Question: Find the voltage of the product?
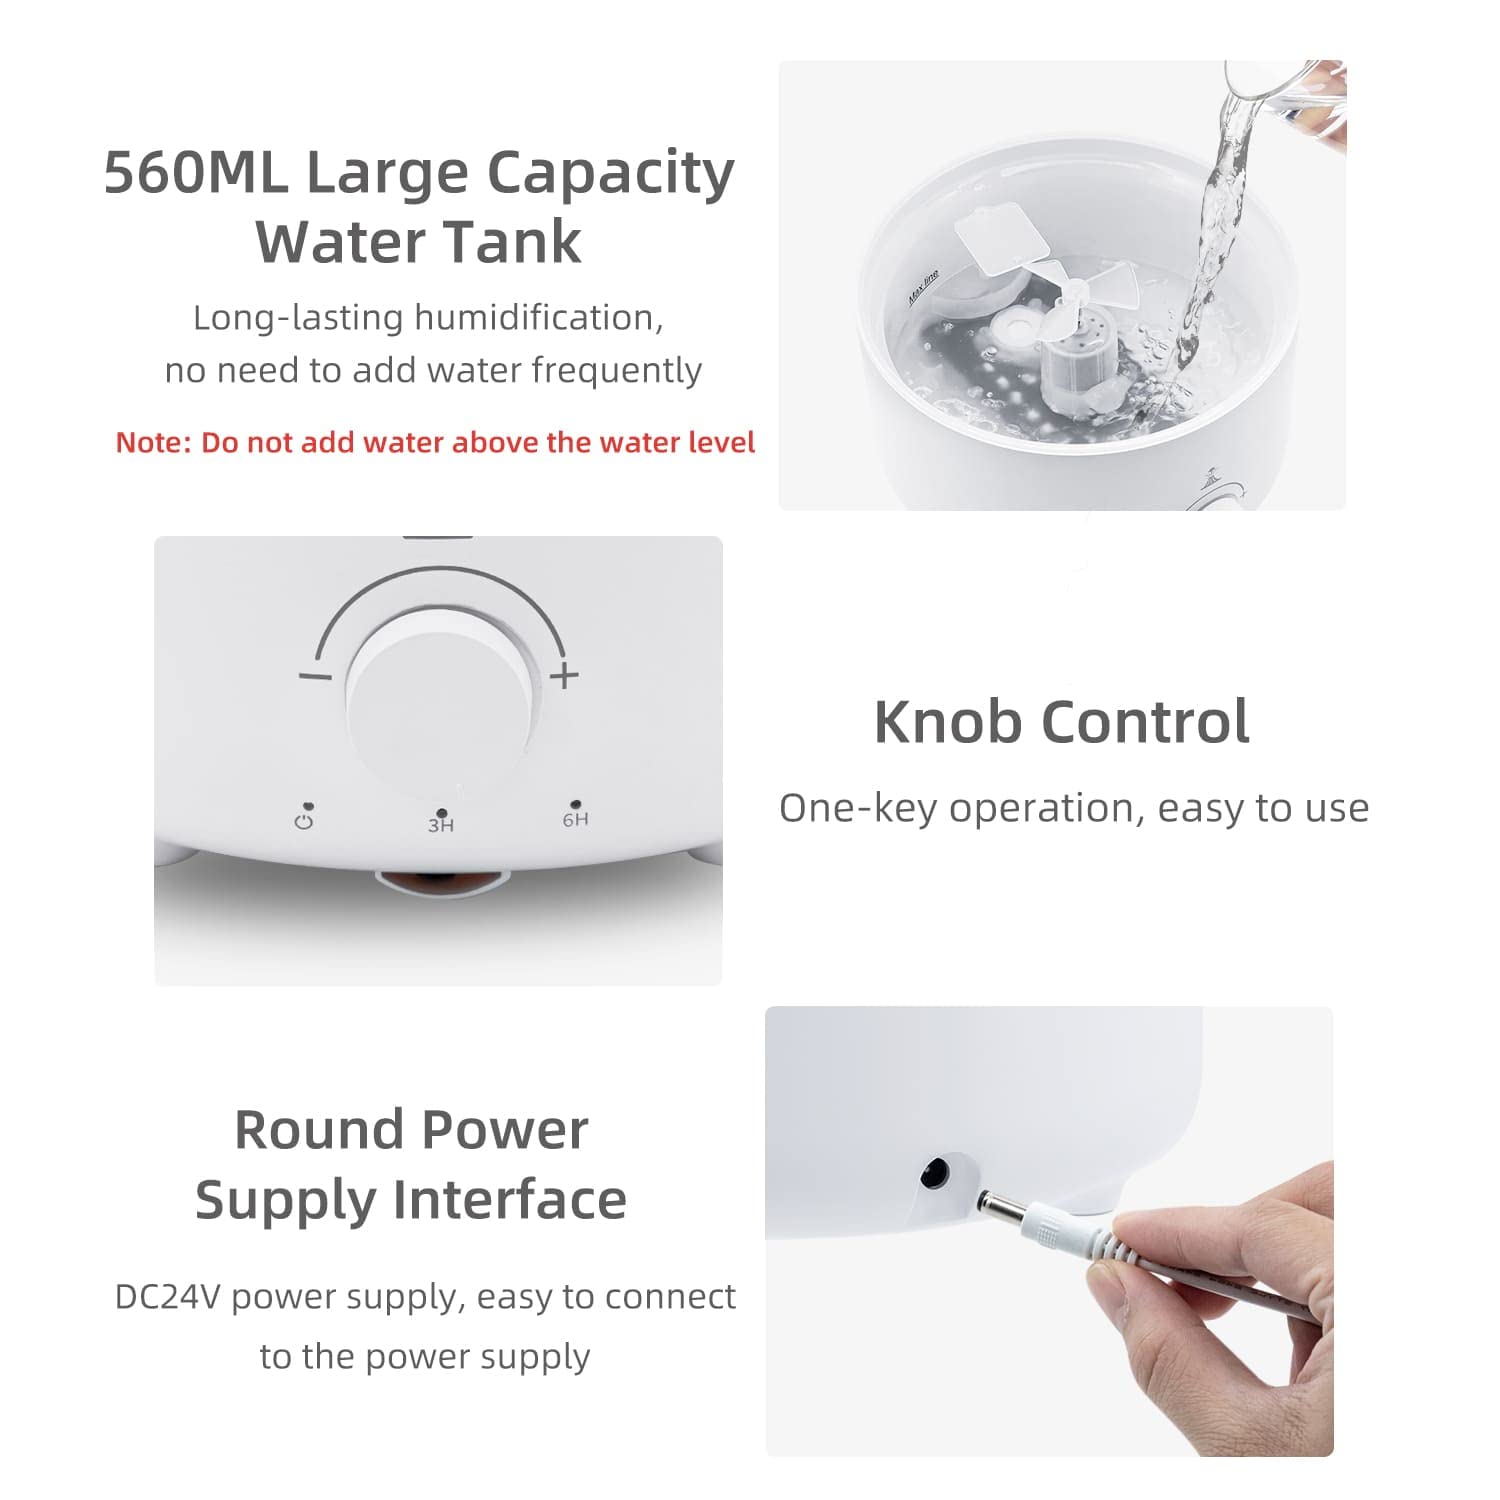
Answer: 24.0 volt